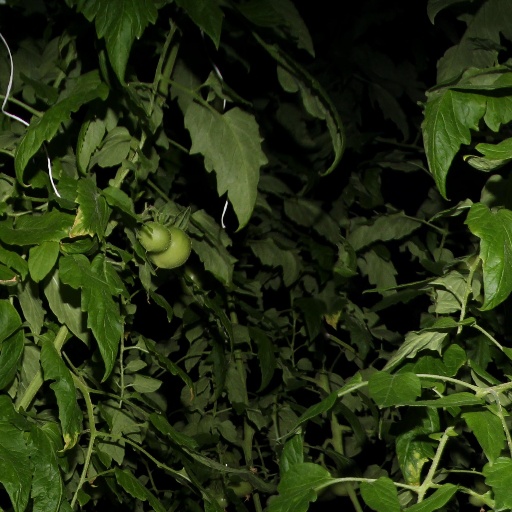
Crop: tomato